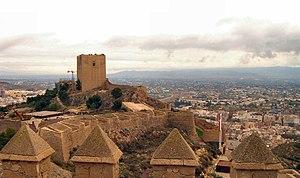
Lorca est une ville située au sud-est de l'Espagne, dans la Région de Murcie.
L'histoire de l'Espagne, pays du sud-ouest de l'Europe qui occupe la plus grande partie de la péninsule Ibérique, se caractérise par plusieurs périodes et événements marquants : depuis la période ibérique en passant par l'époque romaine, la période wisigoth, la conquête musulmane, la reconquête puis le Siècle d'or, à l'expansion coloniale dont elle fut la plus ancienne puissance européenne avec le Portugal. Le pays s'est enrichi du XVᵉ siècle au XVIIIᵉ siècle, mais a décliné avec la perte de ses colonies tout au long du XIXᵉ siècle ; après la transition démocratique espagnole, l'expansion économique des dernières années, en passant par les guerres civiles et le franquisme. L'Espagne devient membre de l'Organisation du traité de l'Atlantique nord en 1982 et de l'Union européenne en 1986.